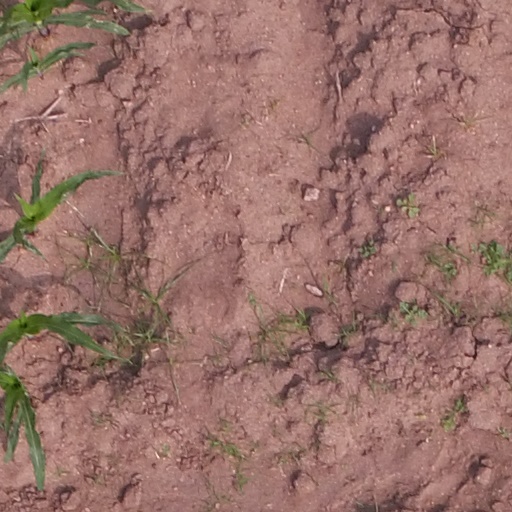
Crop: maize; corn